List of Nigerian federal constituencies

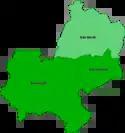
Edo State Map

Ekiti state is made up of 6 federal constituencies which covers 16 local government areas.